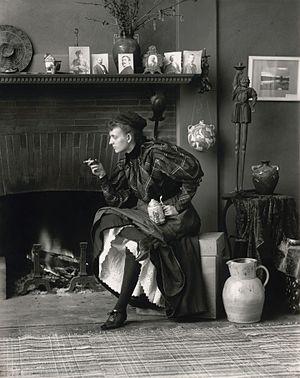
New Woman est un mouvement féministe intellectuel et artistique, également associé à la Première vague féministe, trouvant son origine à la fin du XIXe siècle et qui a profondément influencé le féminisme jusque dans les années 1920. Le terme New Woman a été inventée par l'auteure féministe irlandaise Sarah Grand dans son article Le nouvel aspect de la question de la femme, publié dans North American Review en mars 1894.
Frances « Fannie » Benjamin Johnston, née le 15 janvier 1864 à Grafton et morte le 16 mai 1952 à La Nouvelle-Orléans en Louisiane, est l'une des premières femmes américaines photographe et photojournaliste.